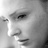
Emotion: sad